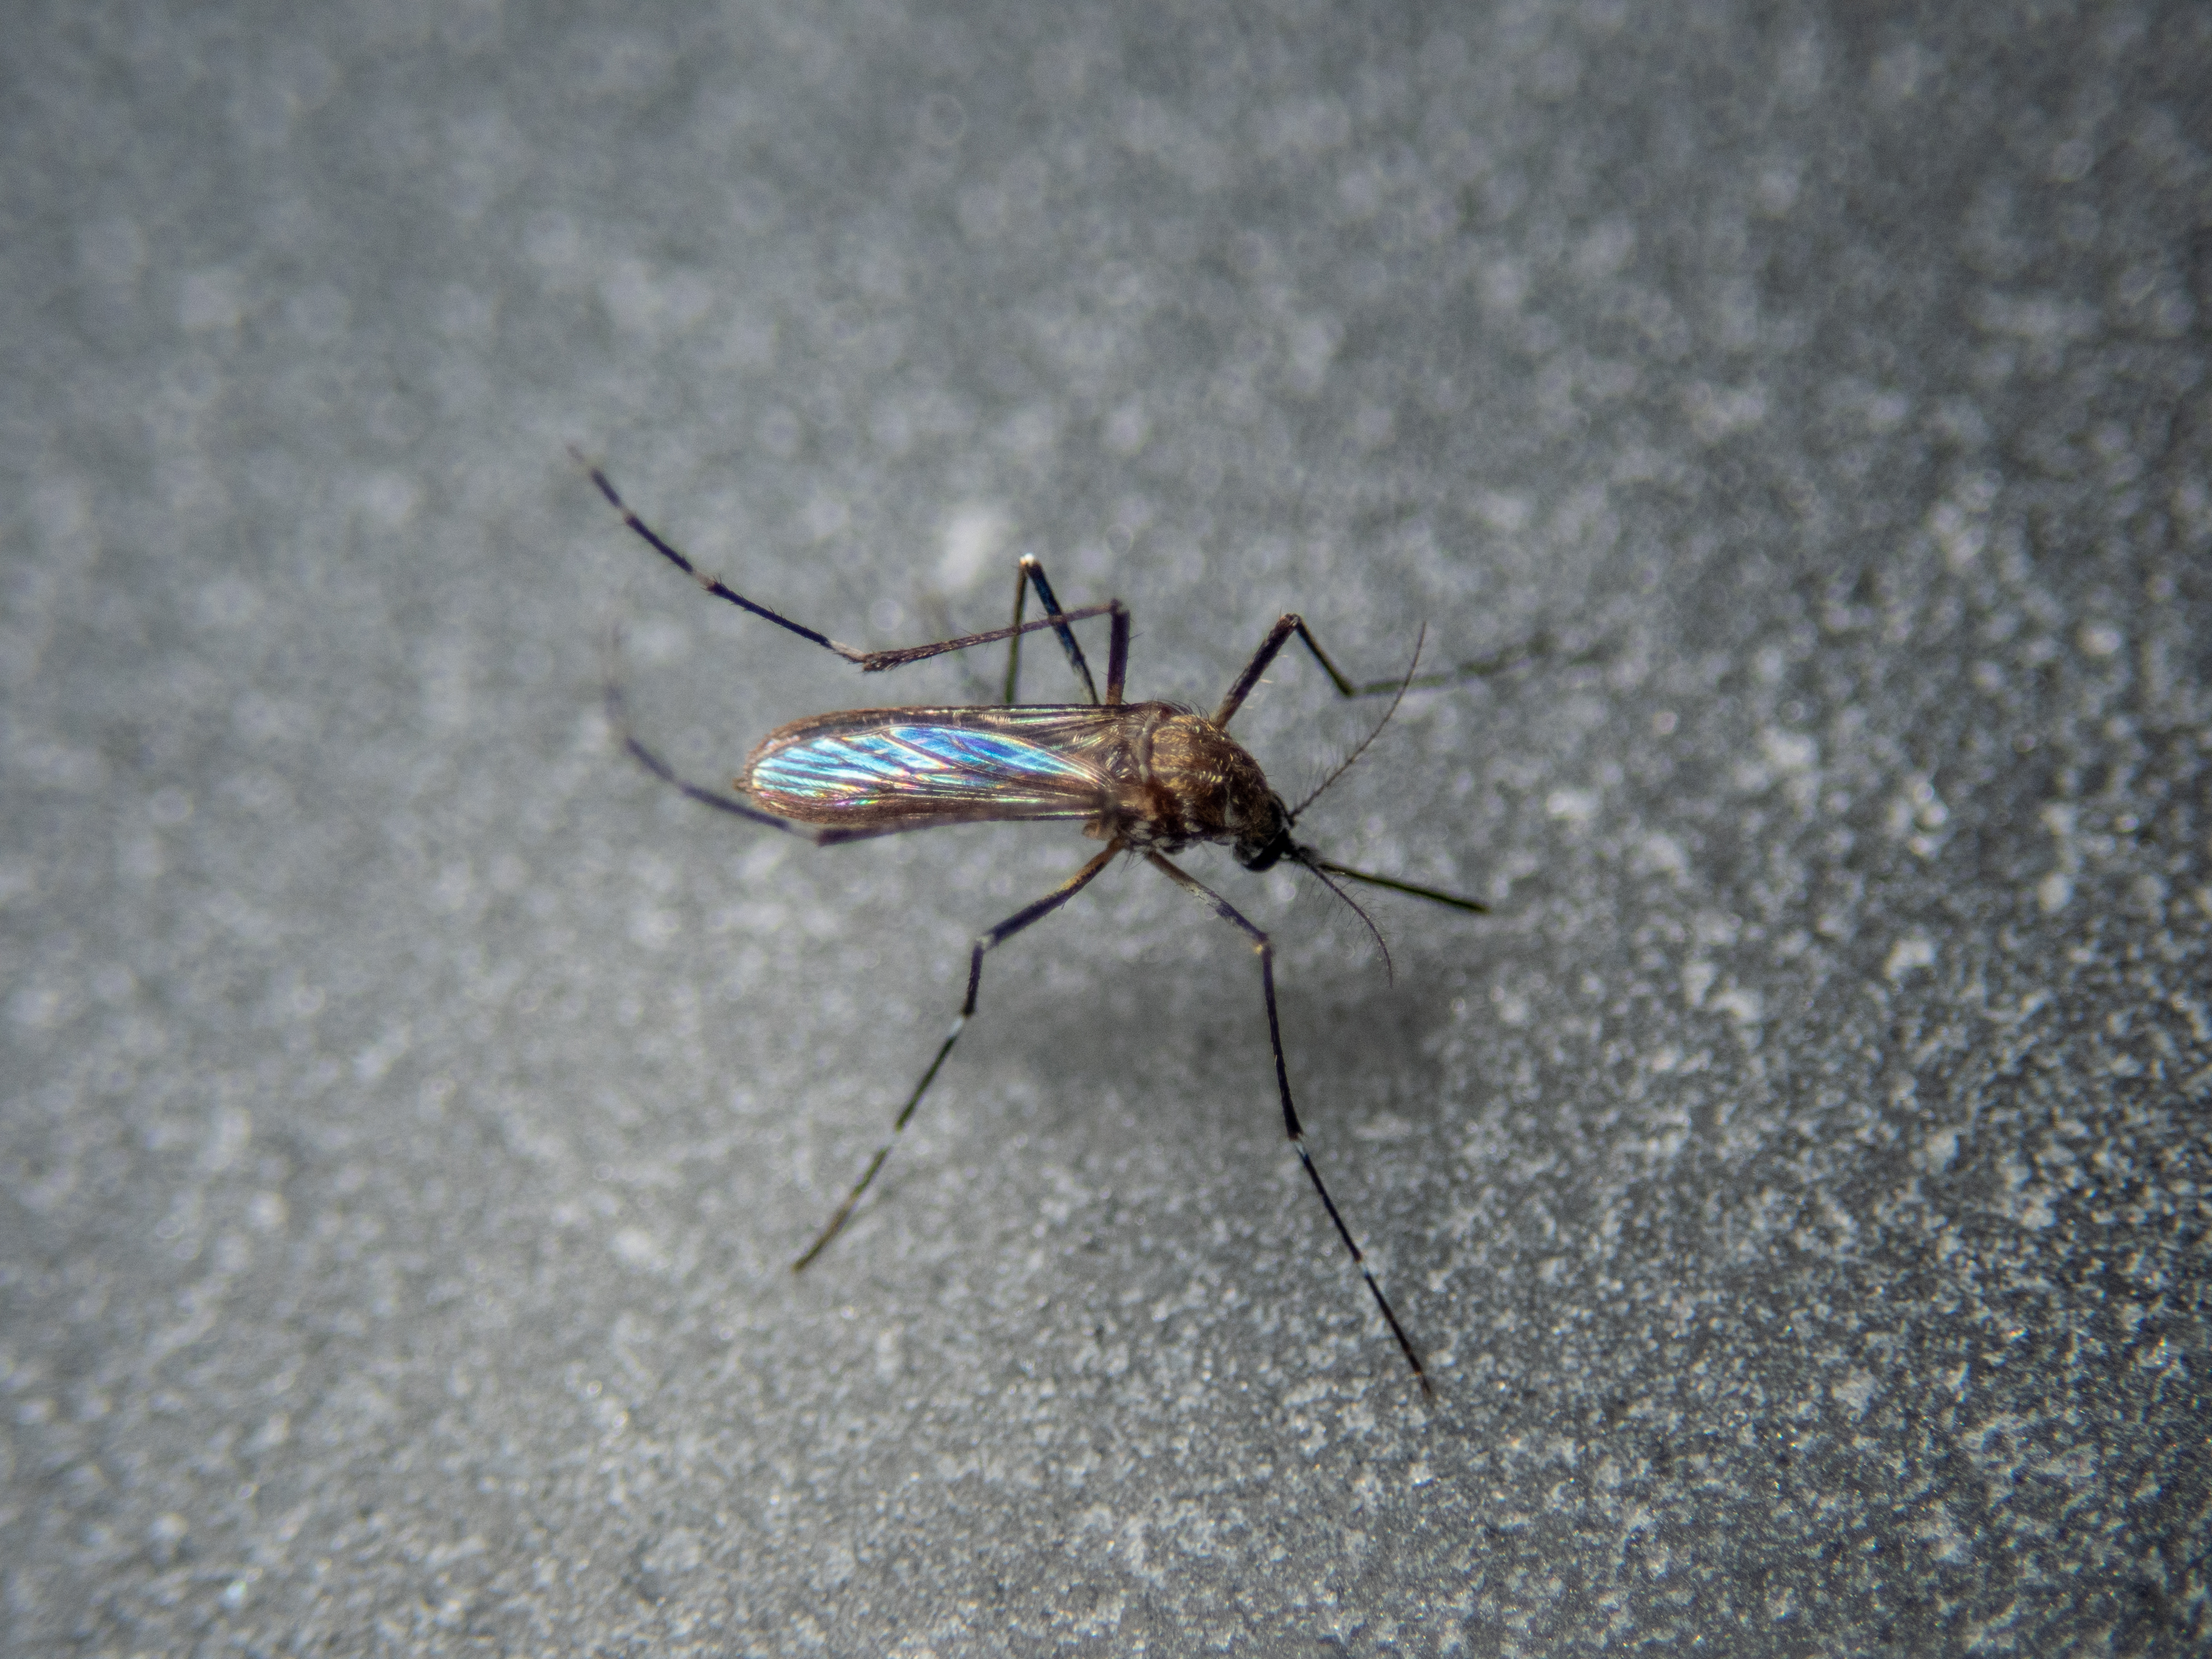
mosquito, insect, feeding, pest, invertebrate, arthropod, organism, fly, bug, parasite, Miridae, wildlife, beetle, membrane winged insect